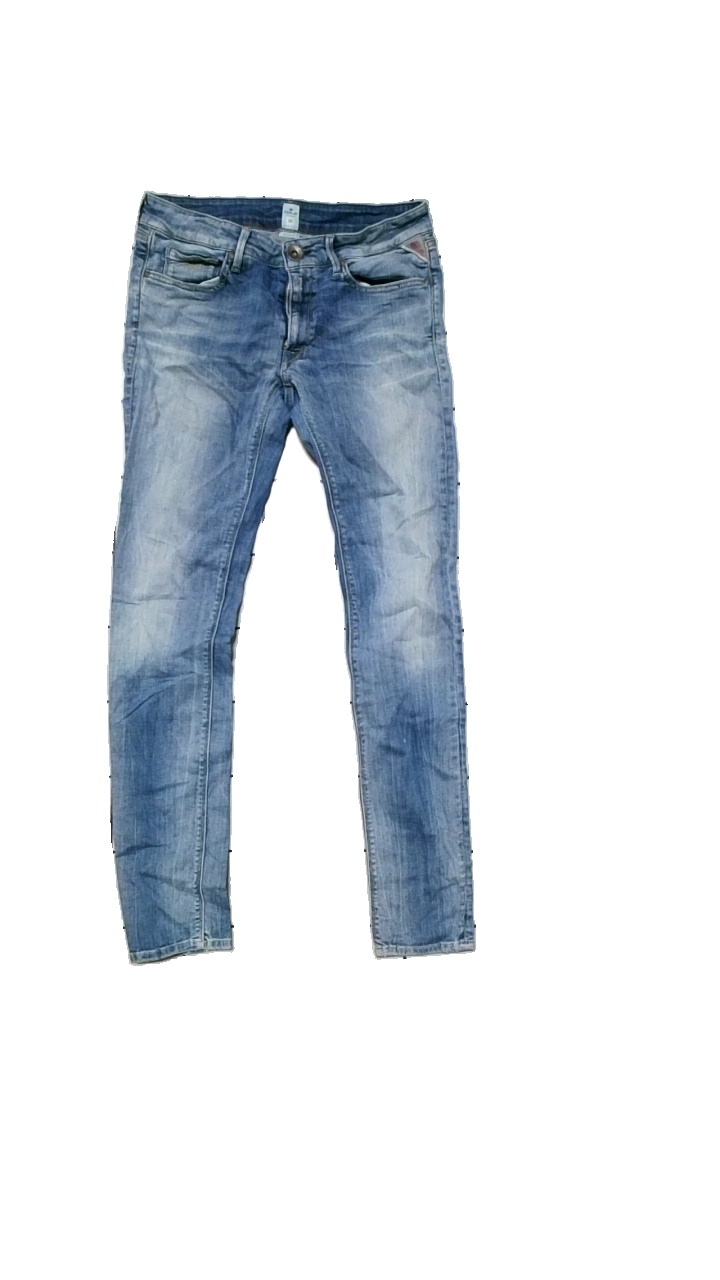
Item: Jeans (Ladies)
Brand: Replay
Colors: Blue
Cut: Regular
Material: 98%cotton, 2% elastane
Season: All
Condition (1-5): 3
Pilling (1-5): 4
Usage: Reuse
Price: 150-250